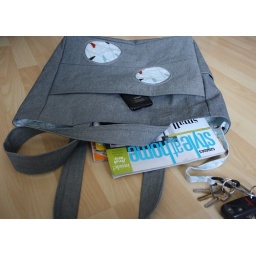
blue sky day :: in action